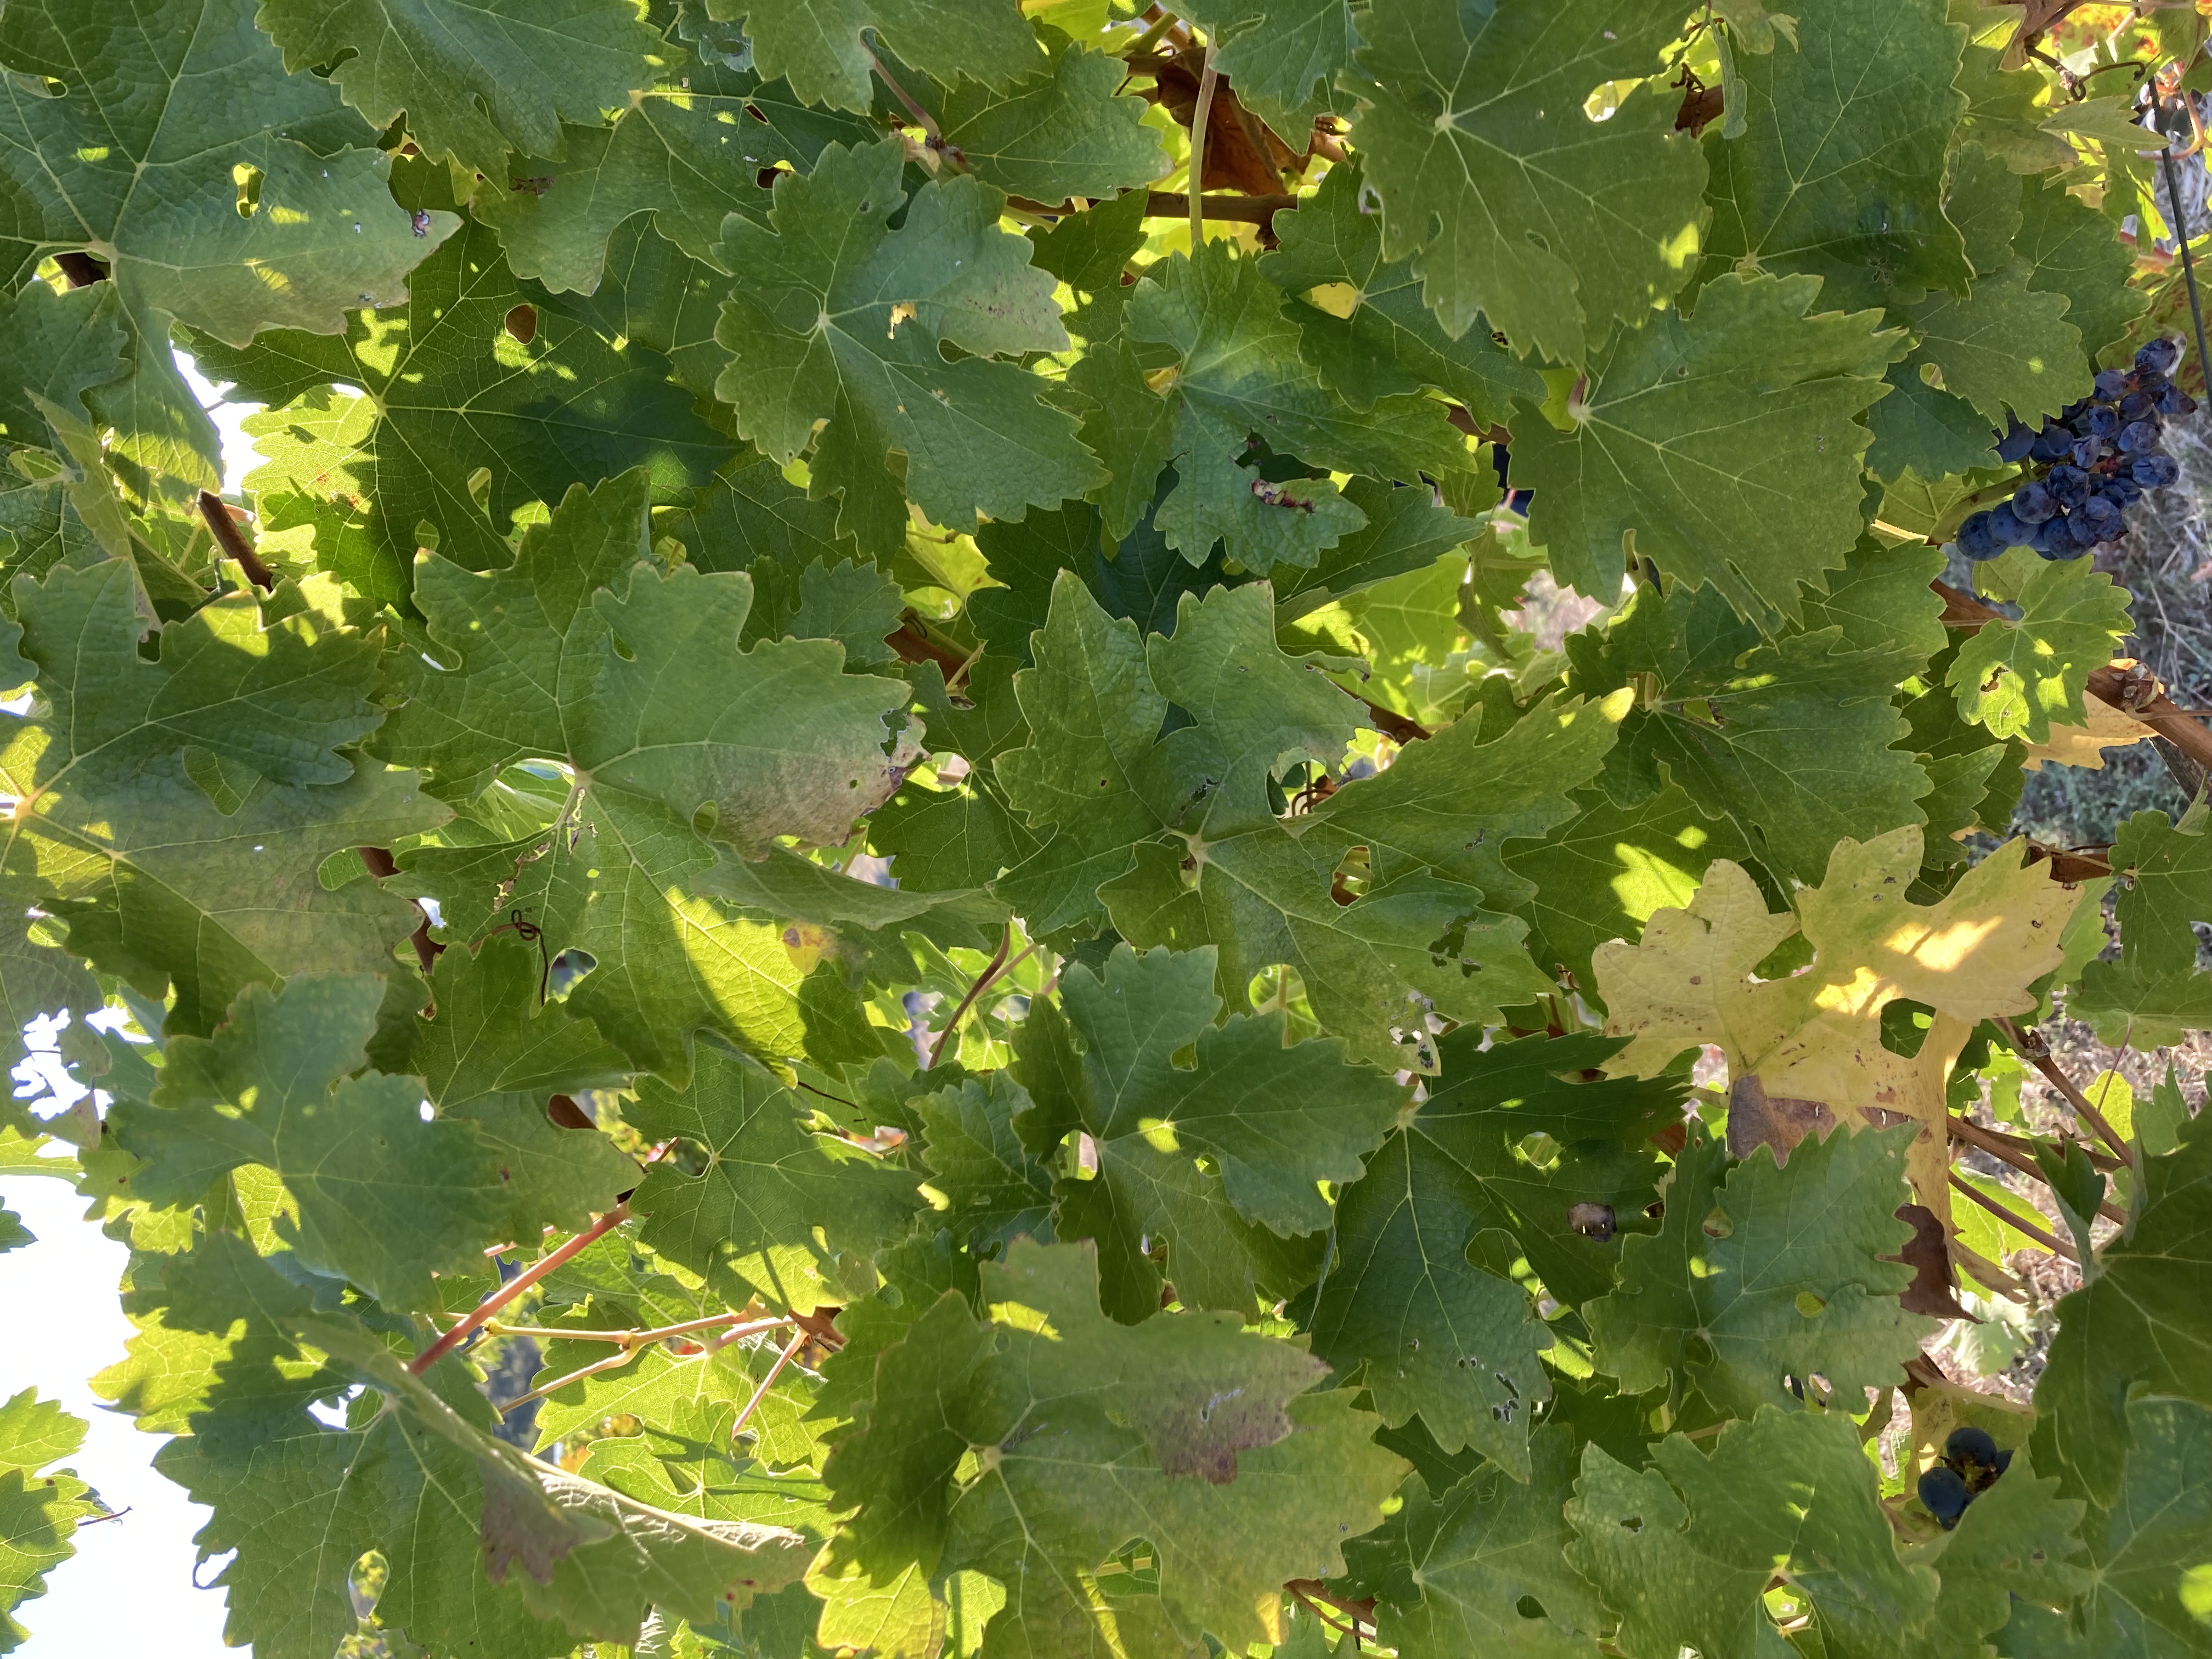
Label: No Virus